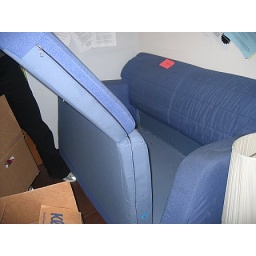
6 feet long bed when pulled out; couch is 5 feet by 3 feet